Francis R. Chown House

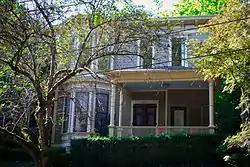
The Chown House in 2012.

The Francis R. Chown House is a house located in southwest Portland, Oregon. It is individually listed on the National Register of Historic Places and is also a contributing property of the King's Hill Historic District. It is located in the Goose Hollow neighborhood.